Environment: real
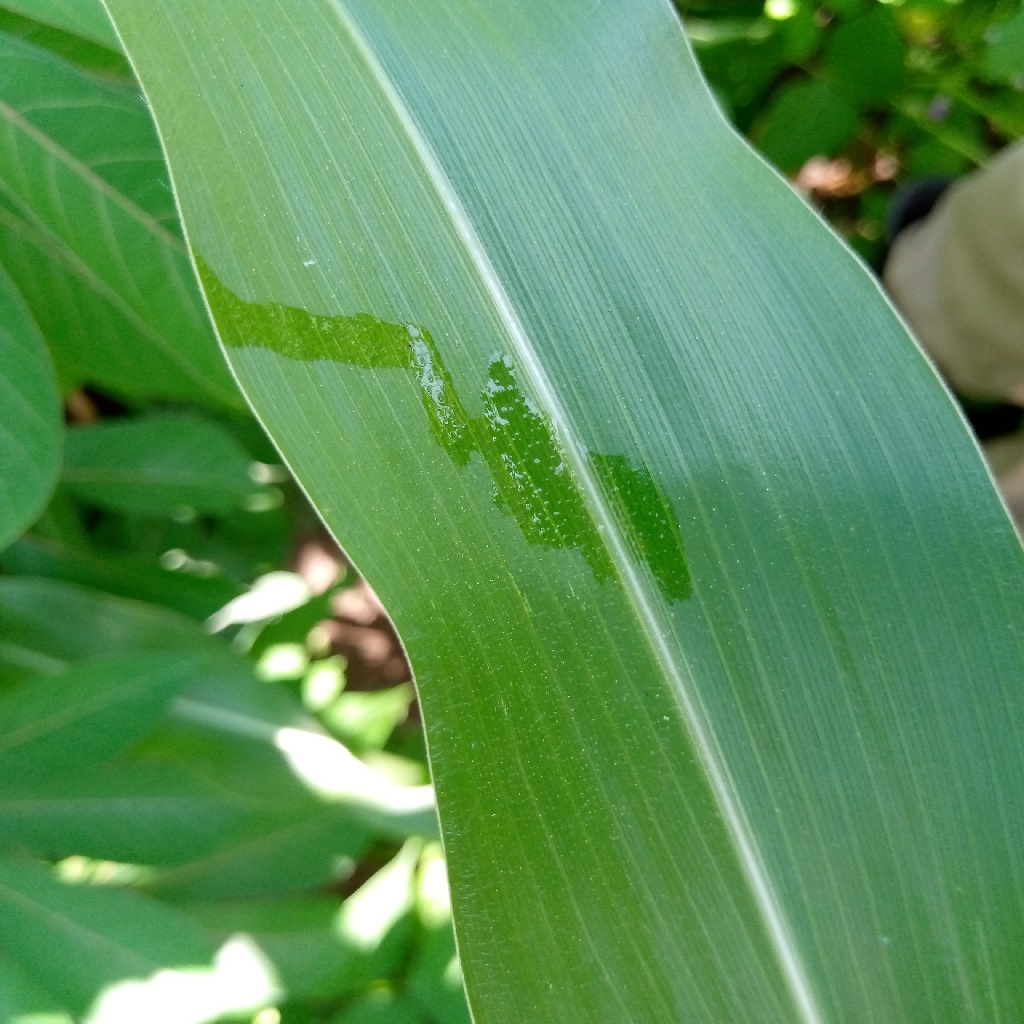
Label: healthy